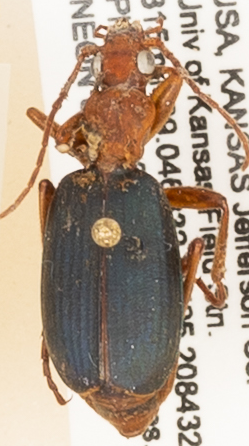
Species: Brachinus alternans
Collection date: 2019-08-20
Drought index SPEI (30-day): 1.834
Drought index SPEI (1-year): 1.69
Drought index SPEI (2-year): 0.636